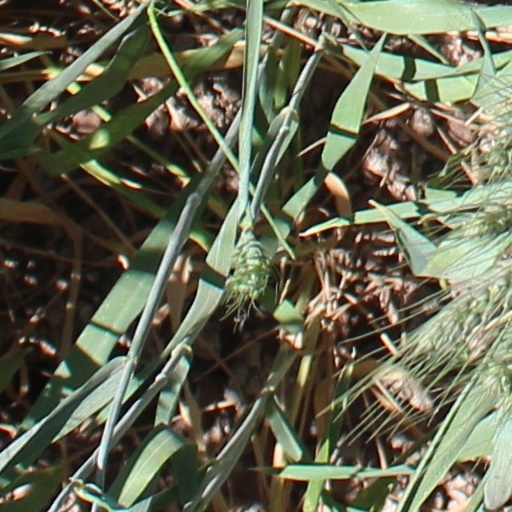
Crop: wheat